Boy Meets Boy (novel)

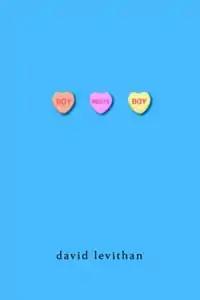

Boy Meets Boy is a young adult novel by David Levithan, published in 2003. Set in a gay-friendly small town in America, it describes a few weeks in the lives of a group of high school students. The story follows the standard romantic trope usually known as "boy meets girl, boy loses girl, boy gets girl" except that the main characters are both boys, the narrator Paul and newcomer Noah. The novel won a Lambda Literary Award in 2003.